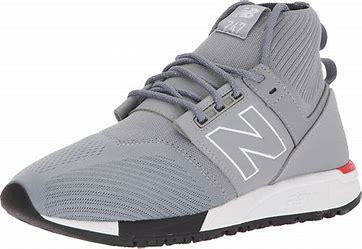
Brand: New
Model: Balance 247